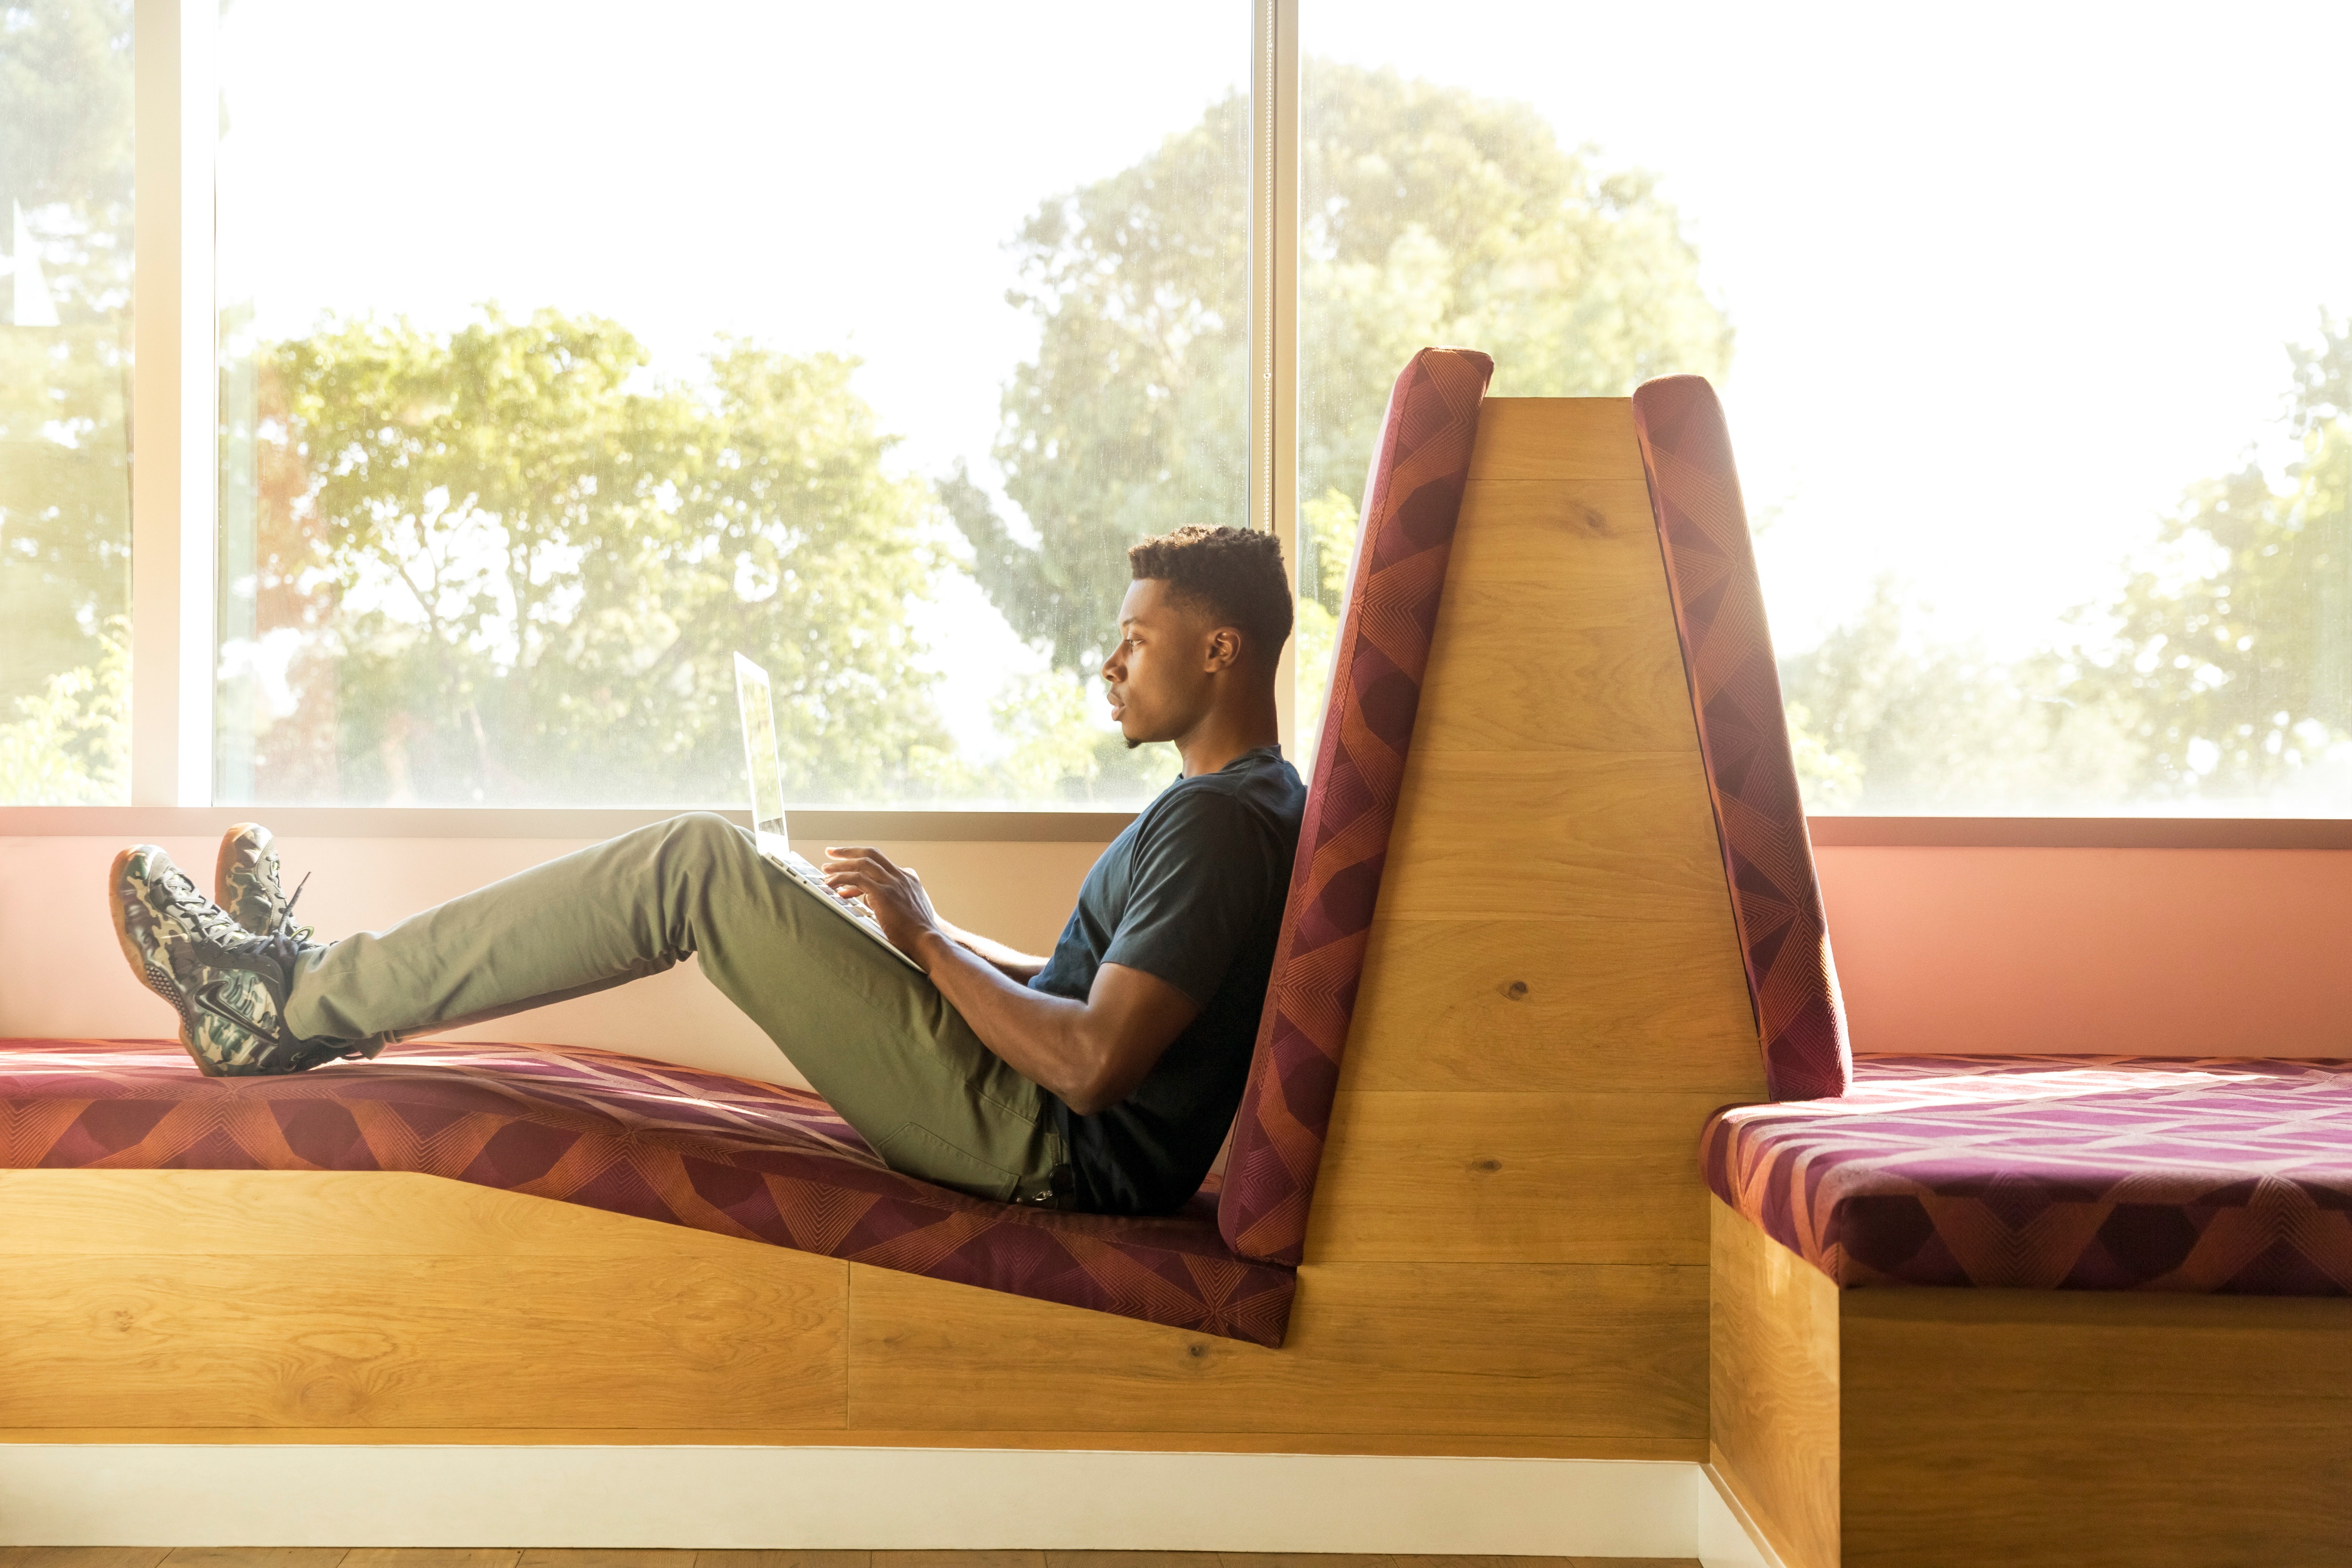
furniture, sitting, couch, room, comfort, leg, tree, leisure, bed, wood, chaise longue